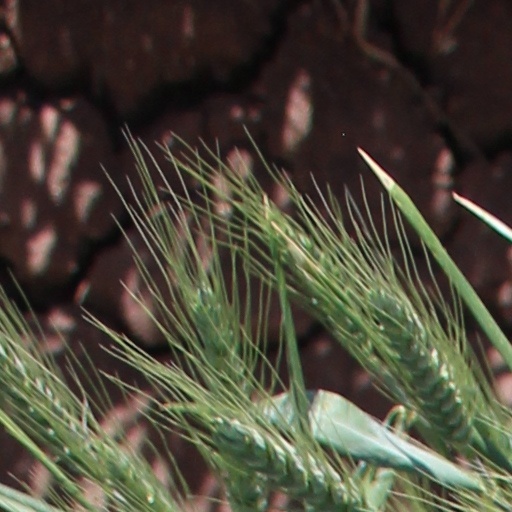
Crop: wheat